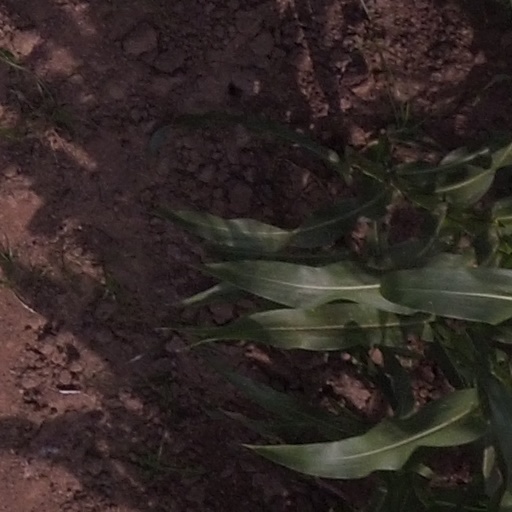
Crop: maize; corn